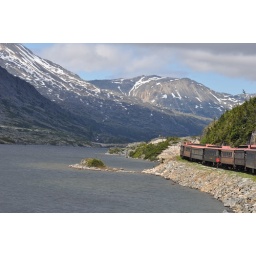
Taken as we round a turn, I was standing outside on the rear of our car leaning over the railing.....scarry